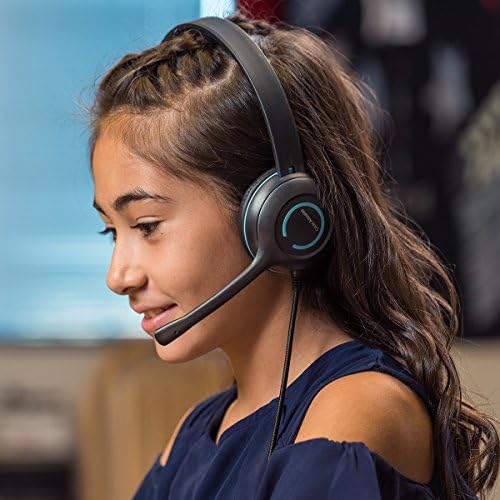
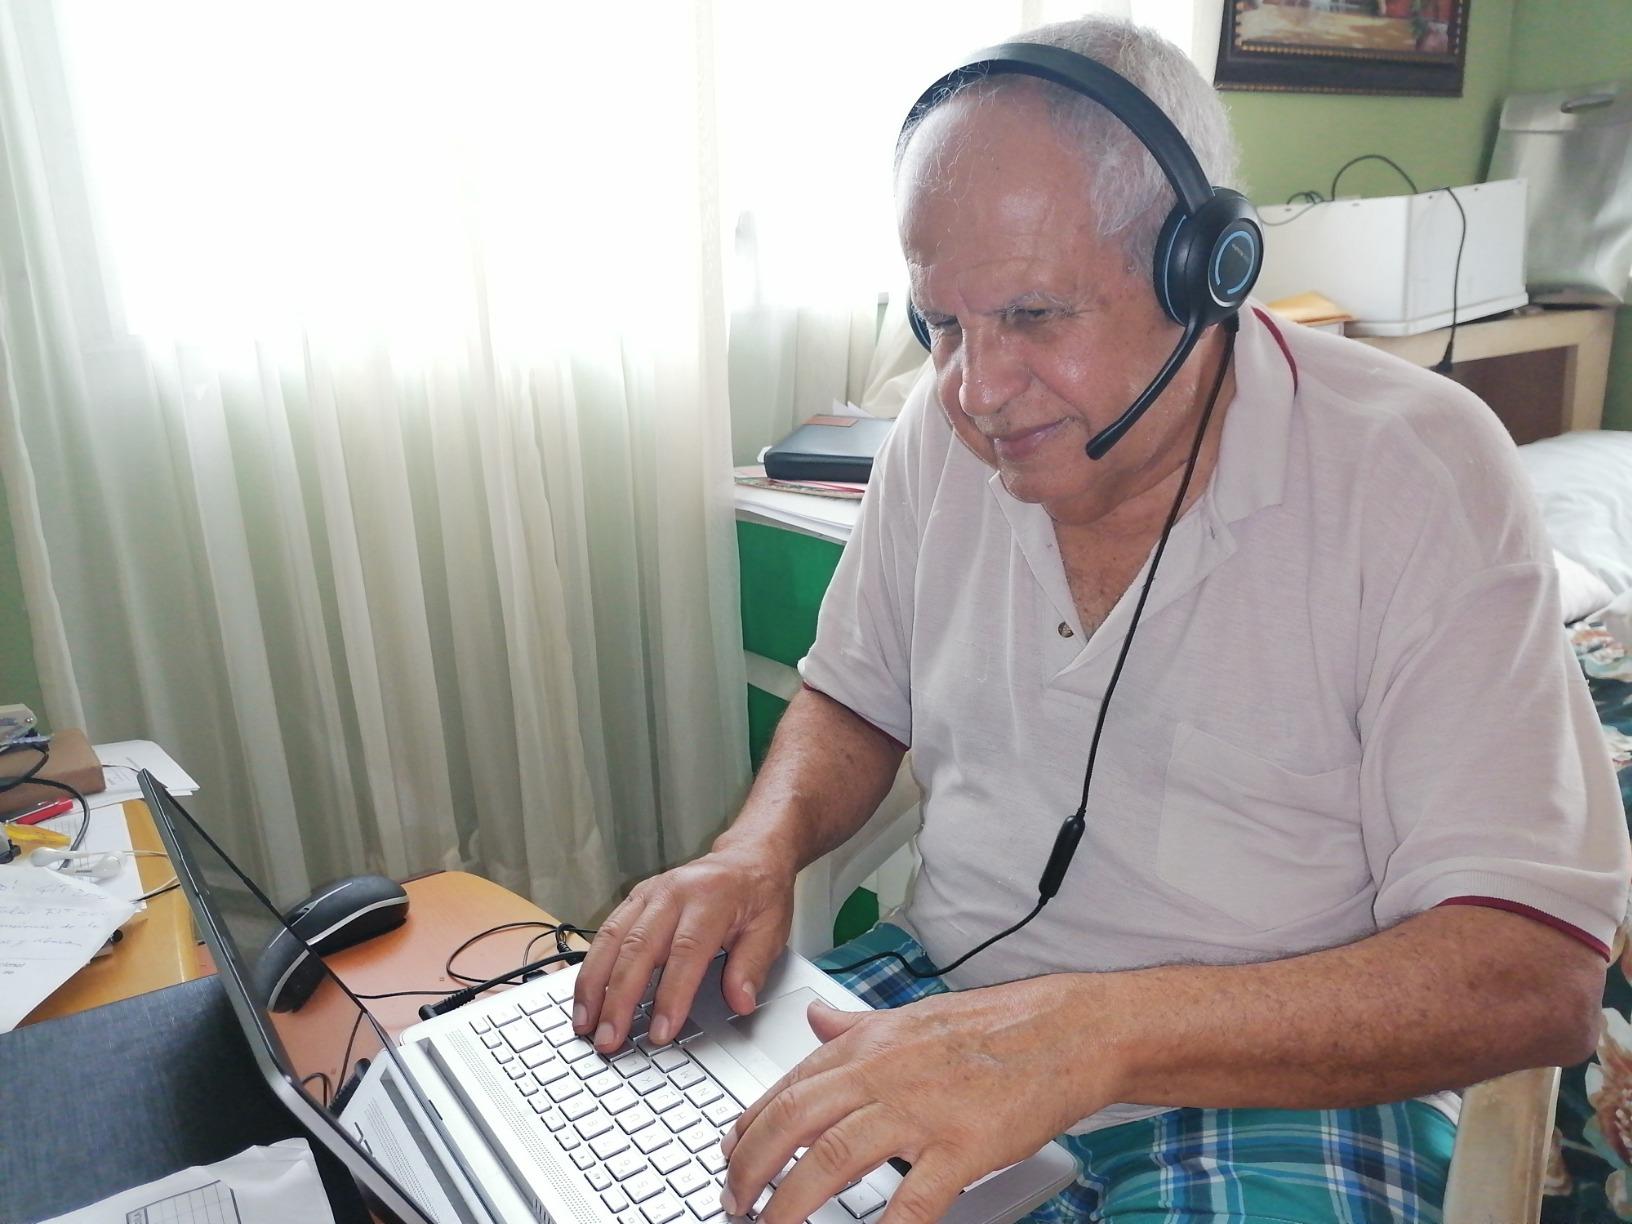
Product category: headphones
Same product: yes